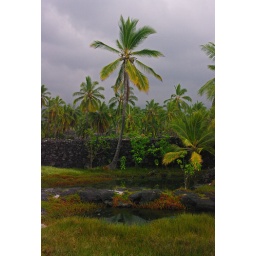
A palm tree stands above the royal fish ponds.